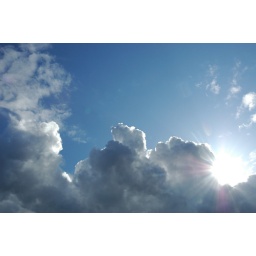
The sun breaks through clouds in a blue sky, Seattle, Washington, USA